Raffaele Casnedi

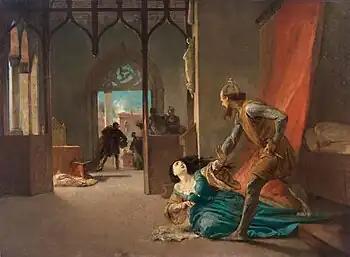
The Corsair Barbarossa Attempts to Kidnap Giulia Gonzaga During the Siege of Sperlonga

Following the Unification of Italy, he began to produce some historical paintings. From 1864 to 1865, he decorated the hall at the original with allegories of the Italian provinces. The following two years, he created an allegory of America at the Galleria Vittorio Emanuele II. Both of these frescoes deteriorated and were replaced with mosaic copies in 1911.